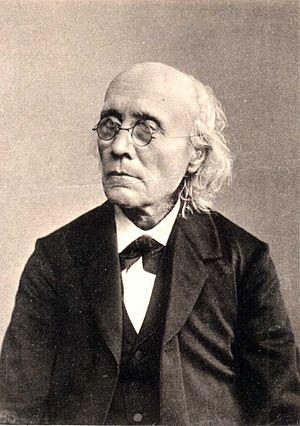
En philosophie, la théorie du double aspect est une conception épistémologique ou métaphysique s'appuyant sur l'idée que la conscience et la matière sont deux aspects complémentaires et irréductibles l'un à l'autre de la même réalité fondamentale. Celle-ci y est présentée le plus souvent comme un domaine ontologique sous-jacent se manifestant à parts égales sous les deux aspects, liés ensemble indissociablement, de la subjectivité et de l'objectivité. Ainsi, chaque individu pensant peut se connaître sous deux aspects : l'un « interne » et l'autre « externe », l'un psychologique et subjectif, l'autre physique et objectif. Leurs voies d'accès reposent respectivement sur l'introspection et sur l'observation scientifique.
Essai sur les données immédiates de la conscience est un ouvrage du philosophe français Henri Bergson paru en 1889 à Paris chez Félix Alcan. Il s'agit de sa thèse de doctorat en philosophie, présentée à la Faculté des lettres de Paris.
La psychologie mathématique est une approche de la recherche psychologique basée sur la modélisation mathématique des processus perceptifs, cognitifs et moteurs, et sur l'établissement de règles qui relient les caractéristiques de stimulus quantifiables à un comportement quantifiable. L'approche mathématique est utilisée dans le but de dériver des hypothèses plus exactes et de produire ainsi des validations empiriques plus strictes. Le comportement quantifiable est en pratique souvent constitué par la performance de la tâche.